Candi of Indonesia

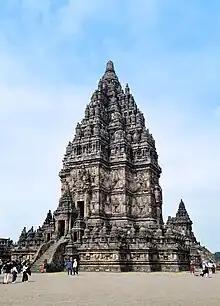

"Candi" refers to a structure based on the Indian type of single-celled shrine, with a pyramidal tower above it, and a portico. The term "Candi" is given as a prefix to the many temple-mountains in Indonesia, built as a representation of the Cosmic Mount Meru, an epitome of the universe. However, the term also applied to many non-religious structures dated from the same period, such as "gapura" (gates)," petirtaan" (pools) and some of habitation complexes. Examples of non-temple candis are the Bajang Ratu and Wringin Lawang gates of Majapahit. The "Candi Tikus bathing pool" in Trowulan and Jalatunda in Mount Penanggungan slopes, as well as the remnants of non-religious habitation and urban structures such as Ratu Boko and some of Trowulan city ruins, are also considered "candi".